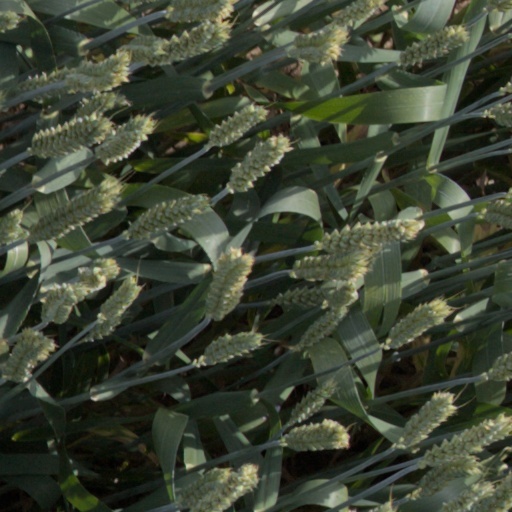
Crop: wheat